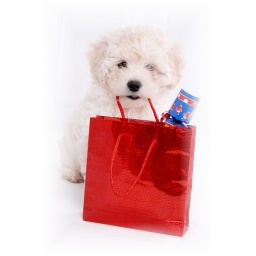
puppy holding red bag in her mouth with cracker.